Hernán Rodríguez Matte

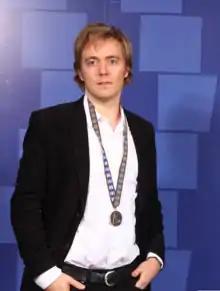
Hernán Rodríguez Matte

Hernán Rodríguez Matte (Santiago, Chile, May 16, 1972) is a Chilean writer, director known for his literary work and his extensive work as a screenwriter for television. He is the author of the novel "Barrio Alto" and "La Vida Segun Benito". He is also the creator of the successful television shows "‘," """" and """""," among others"." He is also the founder of Radio Isla Negra, a global, multi-stream, listener-supported radio station.